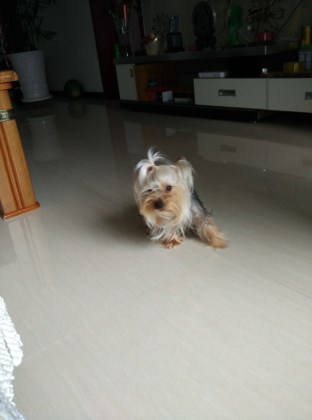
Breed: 340-n000120-Yorkshire_terrier